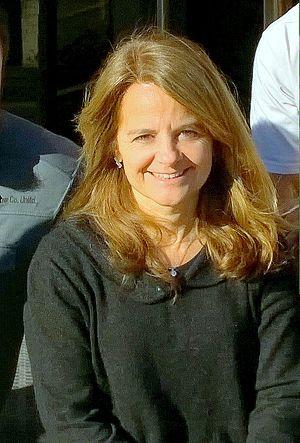
100 Women est une série multi-formats créée en 2013 par la BBC. La série concerne le rôle des femmes au XXIᵉ siècle et inclut des événements à Londres et à Mexico. Après la publication de la liste, l'émission, intitulée BBC's Women Season, est diffusée pendant trois semaines, pendant lesquelles la BBC propose également des rapports en ligne, des débats et des articles sur les femmes. Les femmes du monde entier sont encouragées à participer sur Twitter, en commentant la liste, ainsi que les entretiens et les débats qui suivent sa publication. Une nouvelle liste de lauréates est publiée chaque année depuis 2013.
Cecilia Bouzat, née le 10 décembre 1961 à Bahía Blanca, est une biochimiste argentine, distinguée pour son travail en neurosciences.